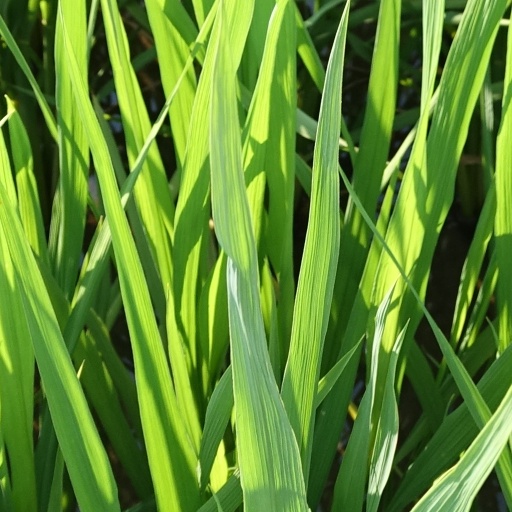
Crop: rice